Chestnut Canoe Company

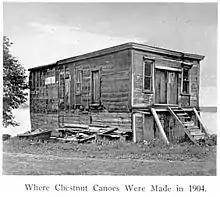

By the end of the nineteenth century, wealthy American "sports" had discovered the New Brunswick wilderness and arrived via the Saint John River in the Maine-built wood-canvas canoes of B.N. Morris, E.M. White, and E.H. Gerrish. Brothers William and Henry Chestnut, inheritors of their father's hardware business, became aware of the interest in canvas-covered canoes but knew importing them from the United States would substantially increase price due to import duties. The Chestnut brothers hired boatbuilder Jack J. Moore to build a replica of a Morris canoe. Early Chestnut canoes clearly show the influence of the Morris.